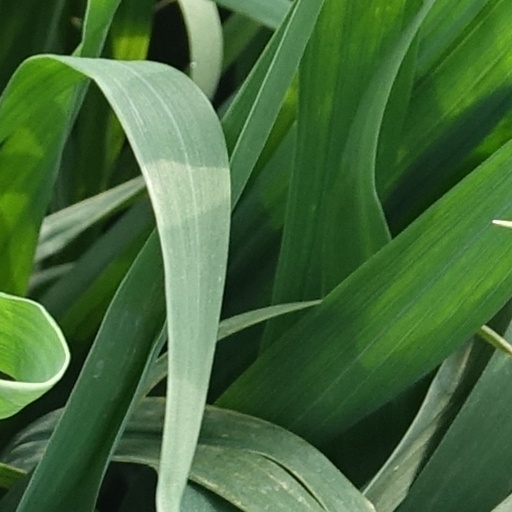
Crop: wheat